Lewis Powell (conspirator)

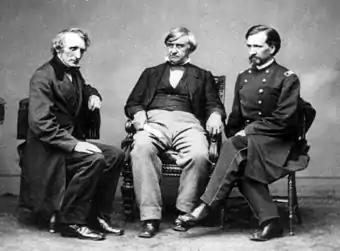
The prosecution was led by John A. Bingham, Joseph Holt, and Henry Lawrence Burnett.

Powell now realized that David Herold had abandoned him. Powell had almost no knowledge of the streets of Washington, D.C., and without Herold he had no way of locating the streets he was to use for his escape route. He mounted his horse, and began riding at a relatively slow pace north on 15th Street.